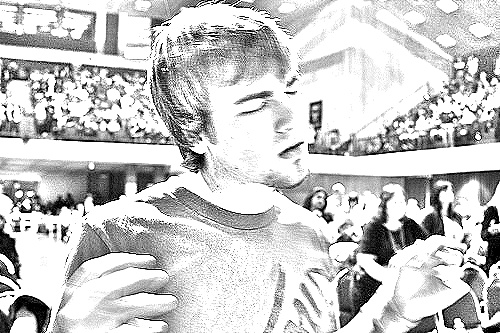
Portrait style: Sketch Portrait